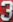
Number: 3